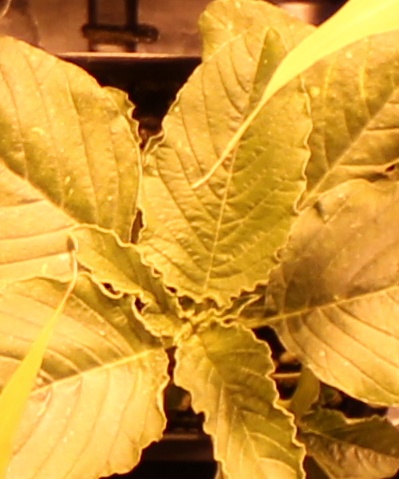
Label: Redroot Pigweed